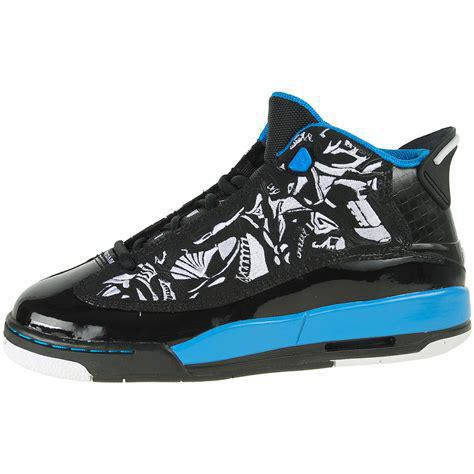
Brand: Jordan
Model: Dub Zero